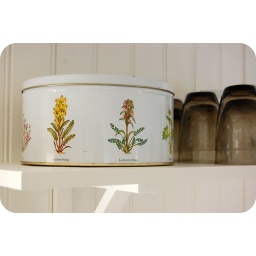
flowers in the kitchen